Charles de Meixmoron de Dombasle

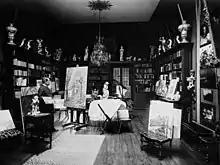

Charles de Meixmoron de Dombasle (1839-1912) was a French heir and painter. He inherited a ploughing implement factory from his paternal grandfather, Mathieu de Dombasle, in Nancy. He became a member of the Académie de Stanislas in 1887, and served as its president in 1900.